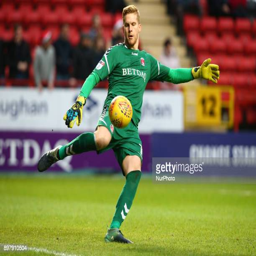
soccer goalkeeper during league match against a city